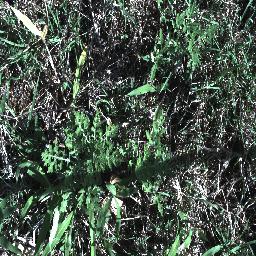
Label: parthenium